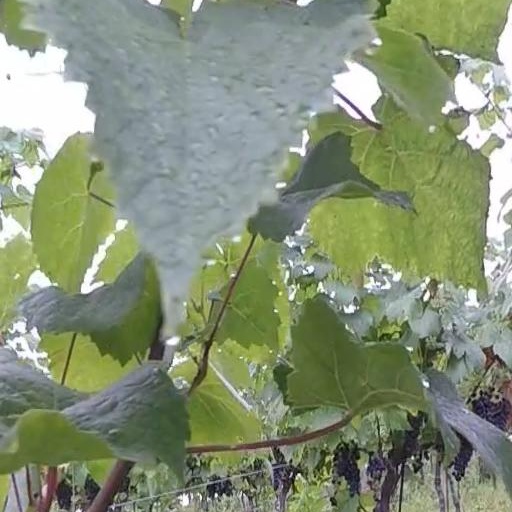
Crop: grape